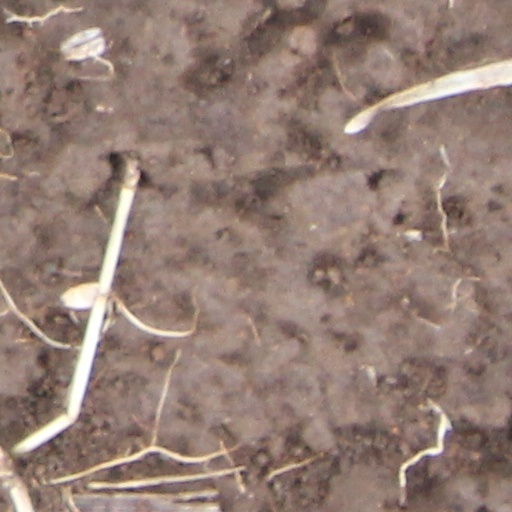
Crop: wheat